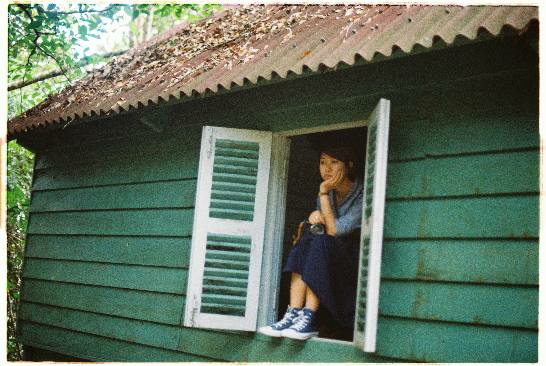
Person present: Yes